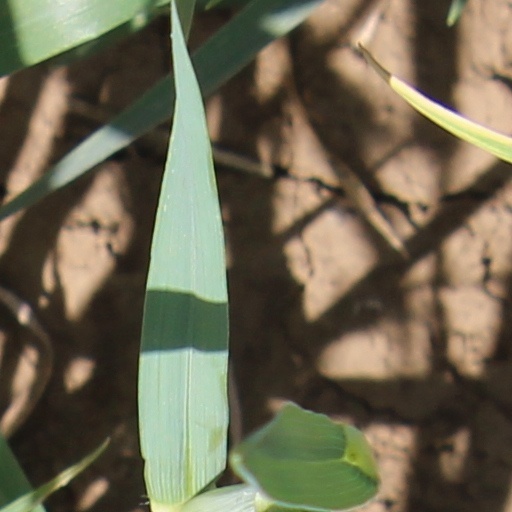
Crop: wheat